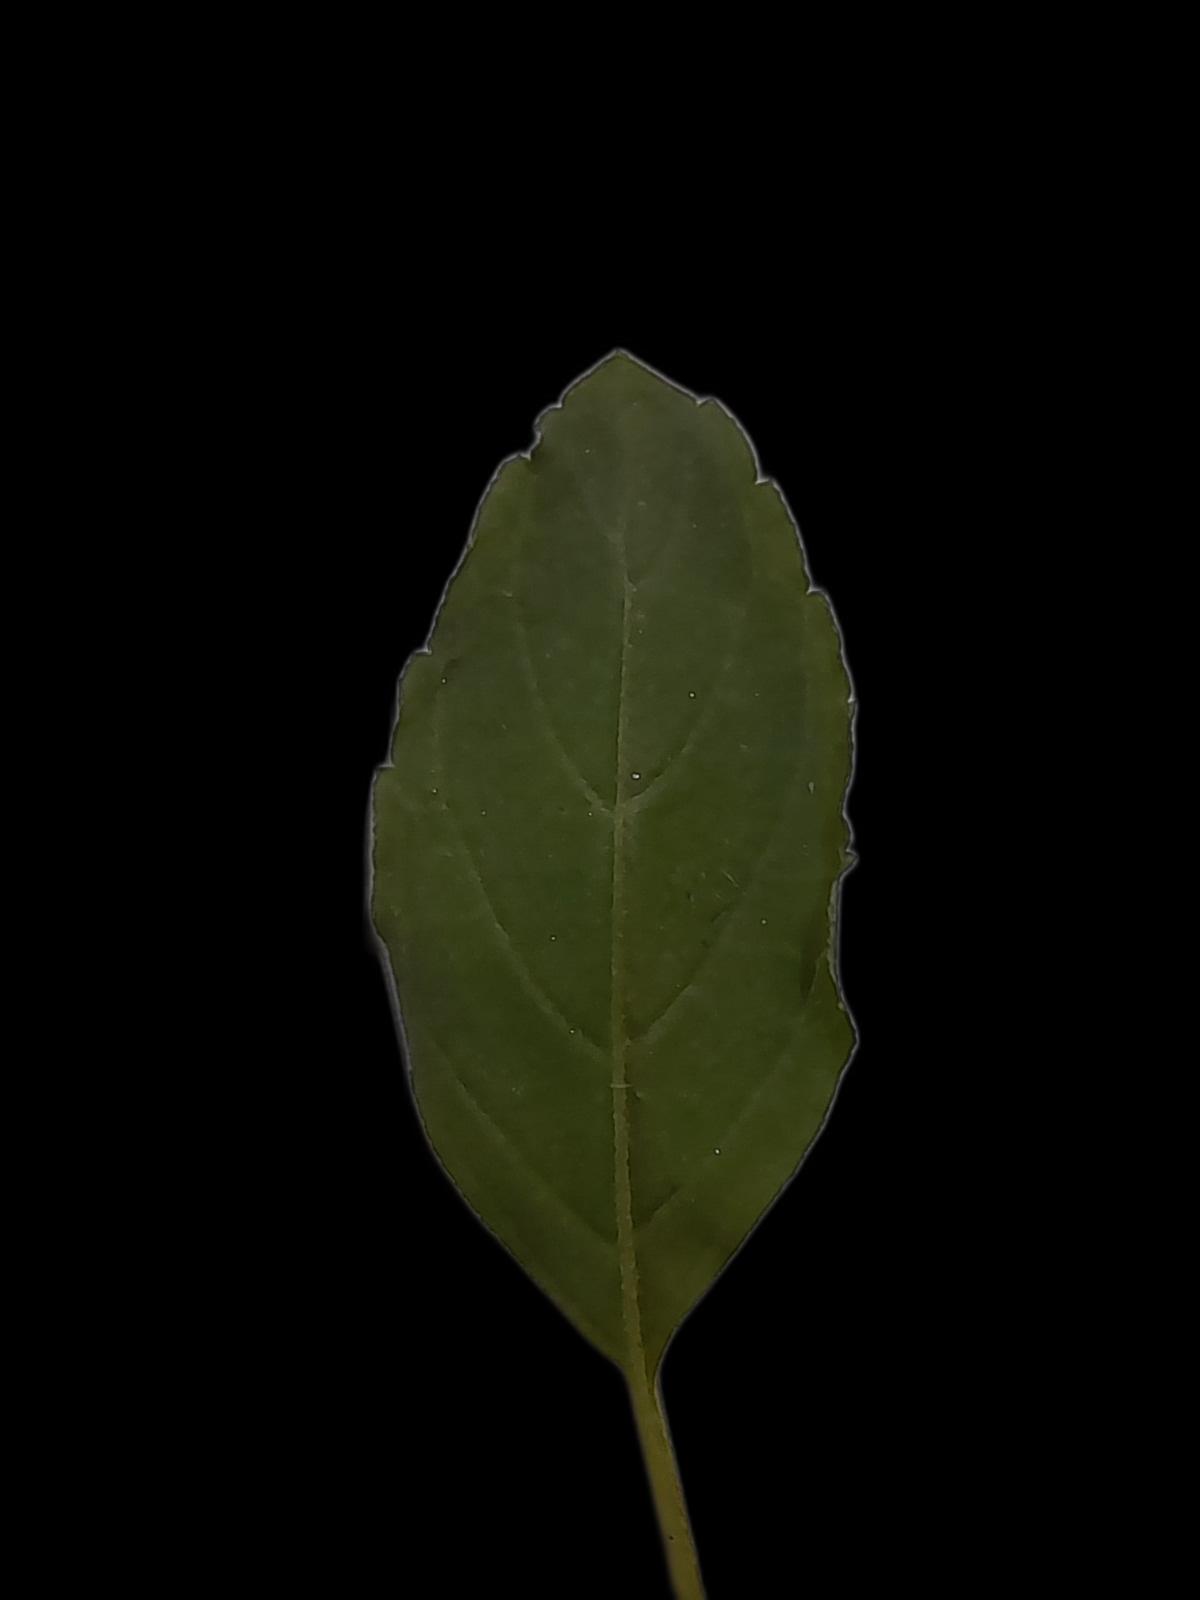
Plant: Tulsi